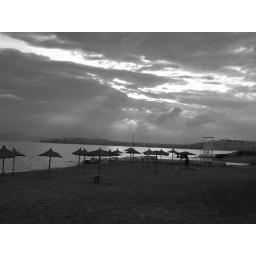
faliron the beach near the road